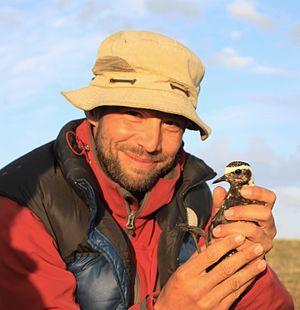
Joël Bêty, biologiste canadien, manipulant un Pluvier bronzé
L'ornithologie est la branche de la zoologie qui a pour objet l'étude des oiseaux.
Joël Bêty, né le 16 juin 1973, est un chercheur et professeur canadien. Biologiste spécialisé en écologie animale terrestre, particulièrement dans le Grand Nord canadien, ses découvertes sur les migrations aviennes permettent une approche nouvelle du comportement de ces oiseaux et lui valent le titre de scientifique de l'année 2010 au Canada, récompense attribuée par la Société Radio-Canada.